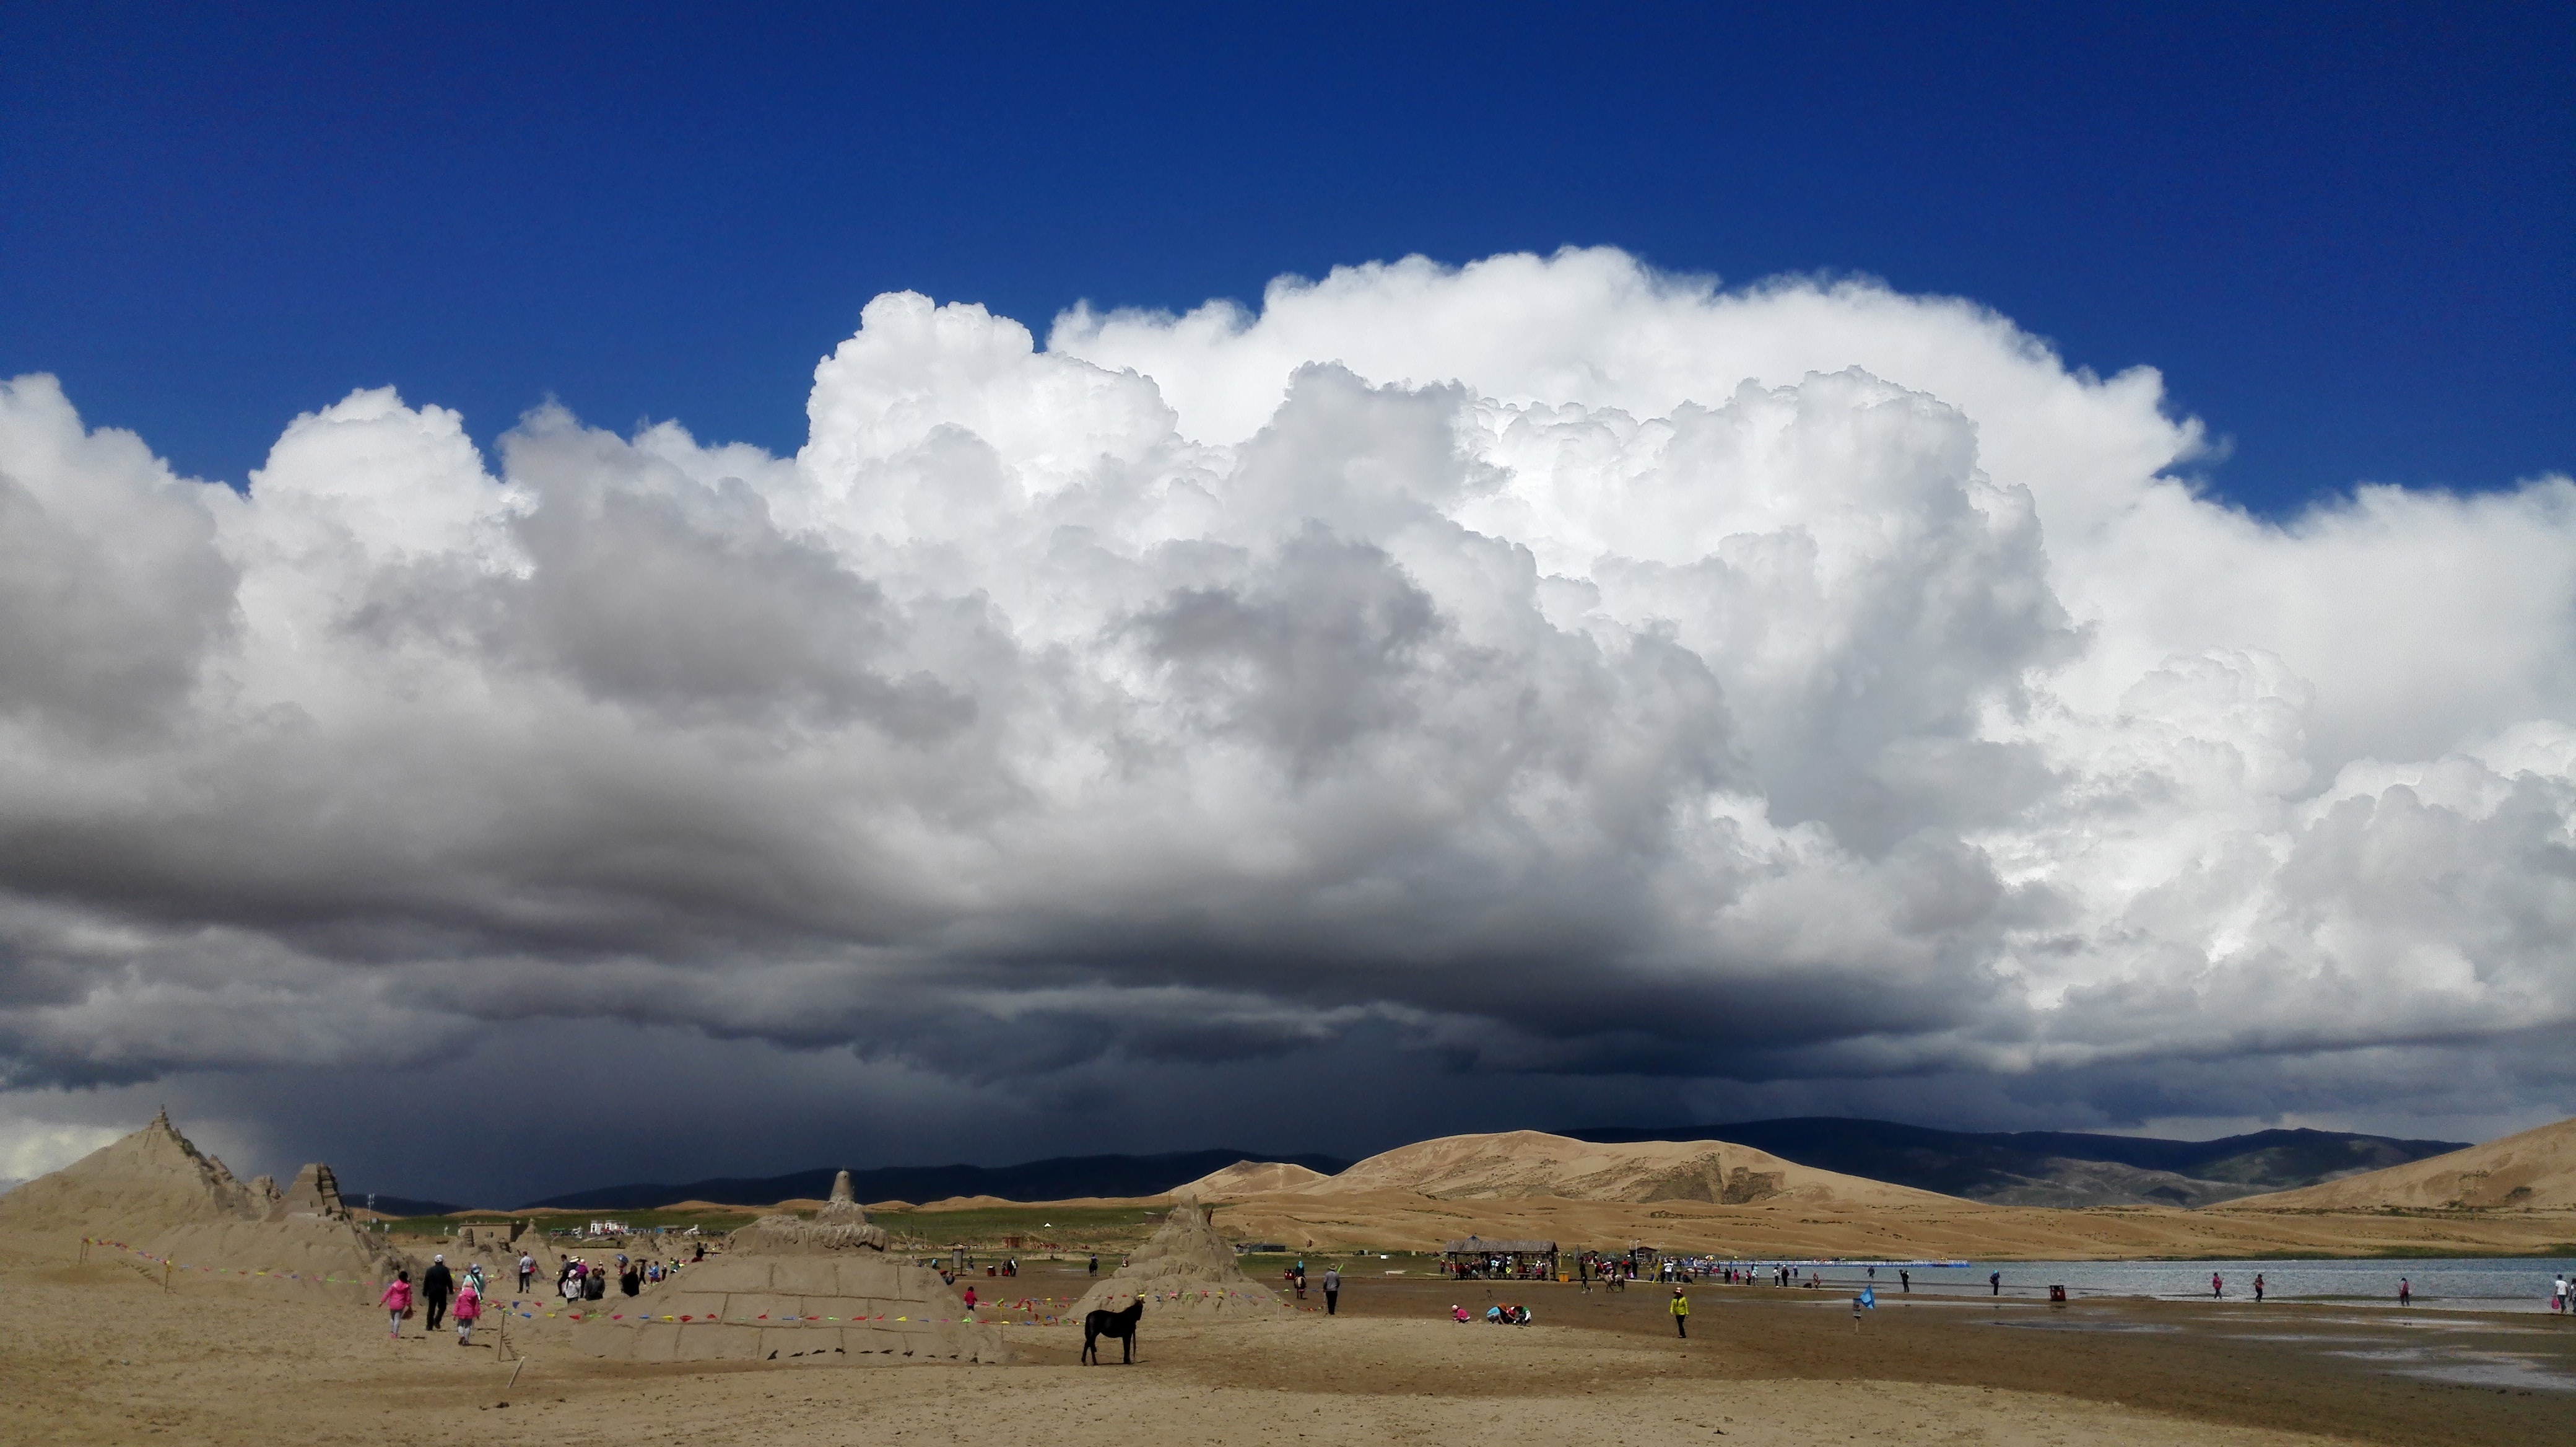
landscape, sea, sand, horizon, mountain, cloud, sky, hill, desert, wind, weather, cumulus, plain, blue sky, plateau, china, white cloud, qinghai lake, meteorological phenomenon, heavy cloud, atmosphere of earth